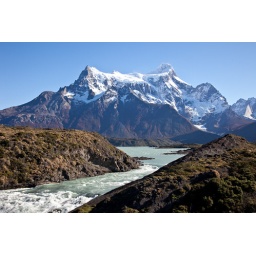
Last year, the mountains were covered in cloud and rain..